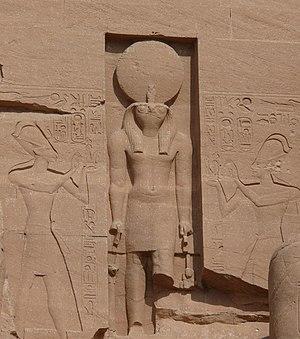
Il existait plusieurs techniques de relief employées par les Égyptiens de l'Antiquité. Le relief peint était très largement répandu.